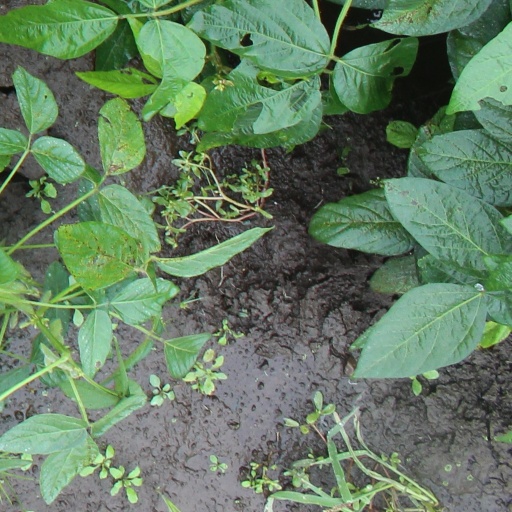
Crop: soybean